No. 2 Squadron RNZAF

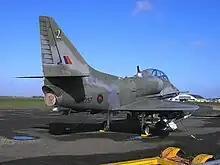
TA-4K in the colours of 2 Squadron RNZAF; photographed 5 years after the type was retired at Ohakea. This Skyhawk is now on display outside the Ohakea Officers mess

On 11 October 1946 No. 2 Squadron ceased to exist when its name changed to No.75 Squadron RNZAF, in commemoration of the New Zealand Bomber Squadron which served throughout the war in the British Royal Air Force.